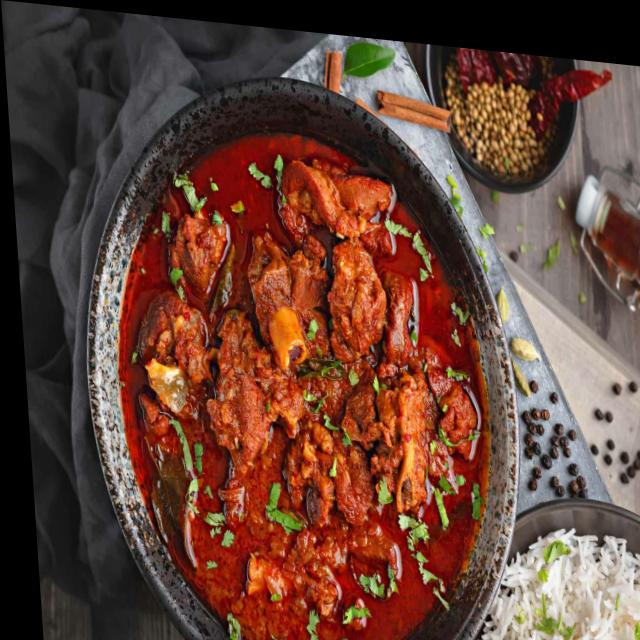
Dish: mutton_curry